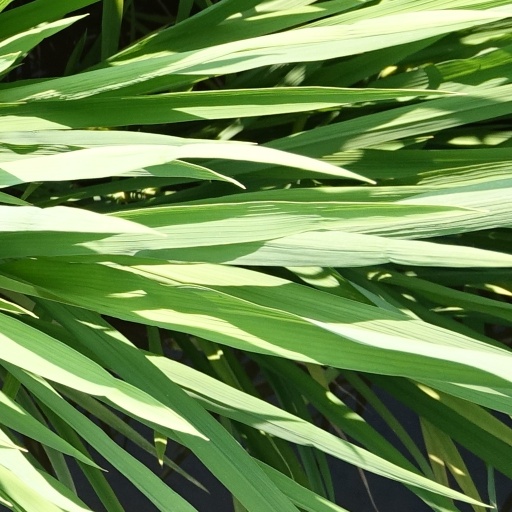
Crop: rice